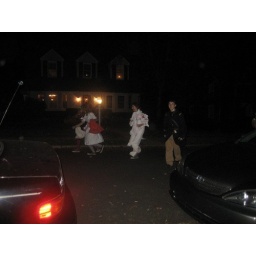
Why yes, we were attepmting to do the soulja boy dance while walking in the middle of the street